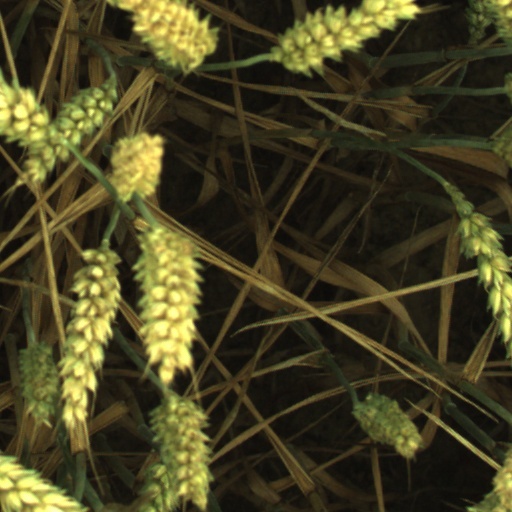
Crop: wheat